Ze'ev Elkin

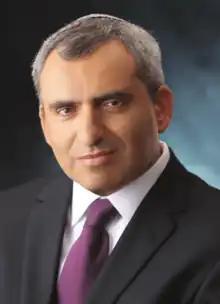
Elkin in 2018

Ze'ev Elkin (born 3 April 1971) is an Israeli politician who currently serves as a Member of the Knesset for the New Hope Party. He was previously a member of the Knesset for Kadima, Likud and the National Unity Party and served as Minister of Jerusalem Affairs, Minister of Housing and Construction, Minister of Immigrant Absorption, Minister of Environmental Protection, Minister of Higher Education and Minister of Water Resources.